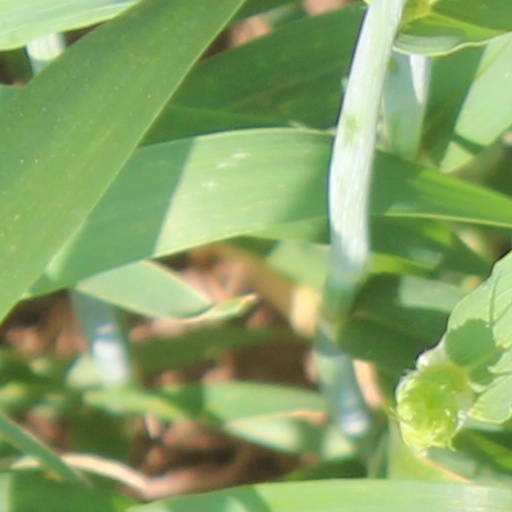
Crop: wheat